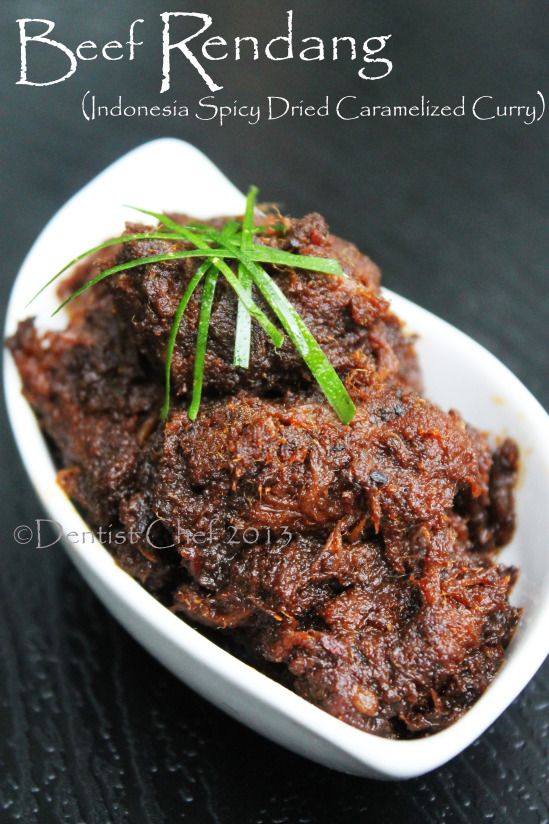
Label: daging_rendang